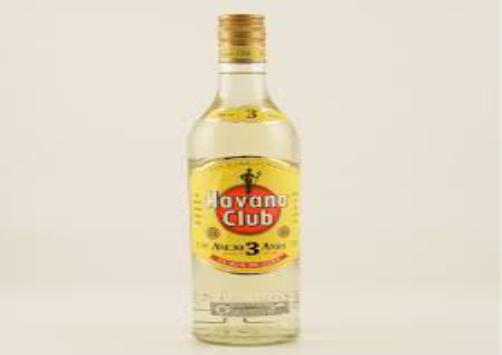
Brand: Havana Club
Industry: Necessities